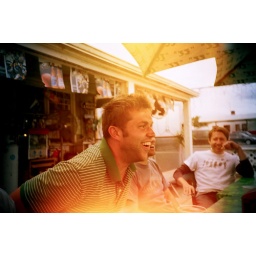
the boys lunch. at the irish crab on easton point before the wedding. shot by eric brown